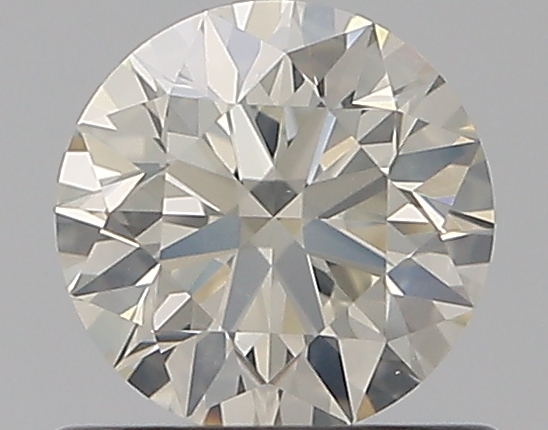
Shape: round
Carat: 0.62
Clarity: SI2
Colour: K
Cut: EX
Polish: EX
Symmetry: EX
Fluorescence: F
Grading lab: GIA
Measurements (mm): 5.43 x 5.45 x 3.4